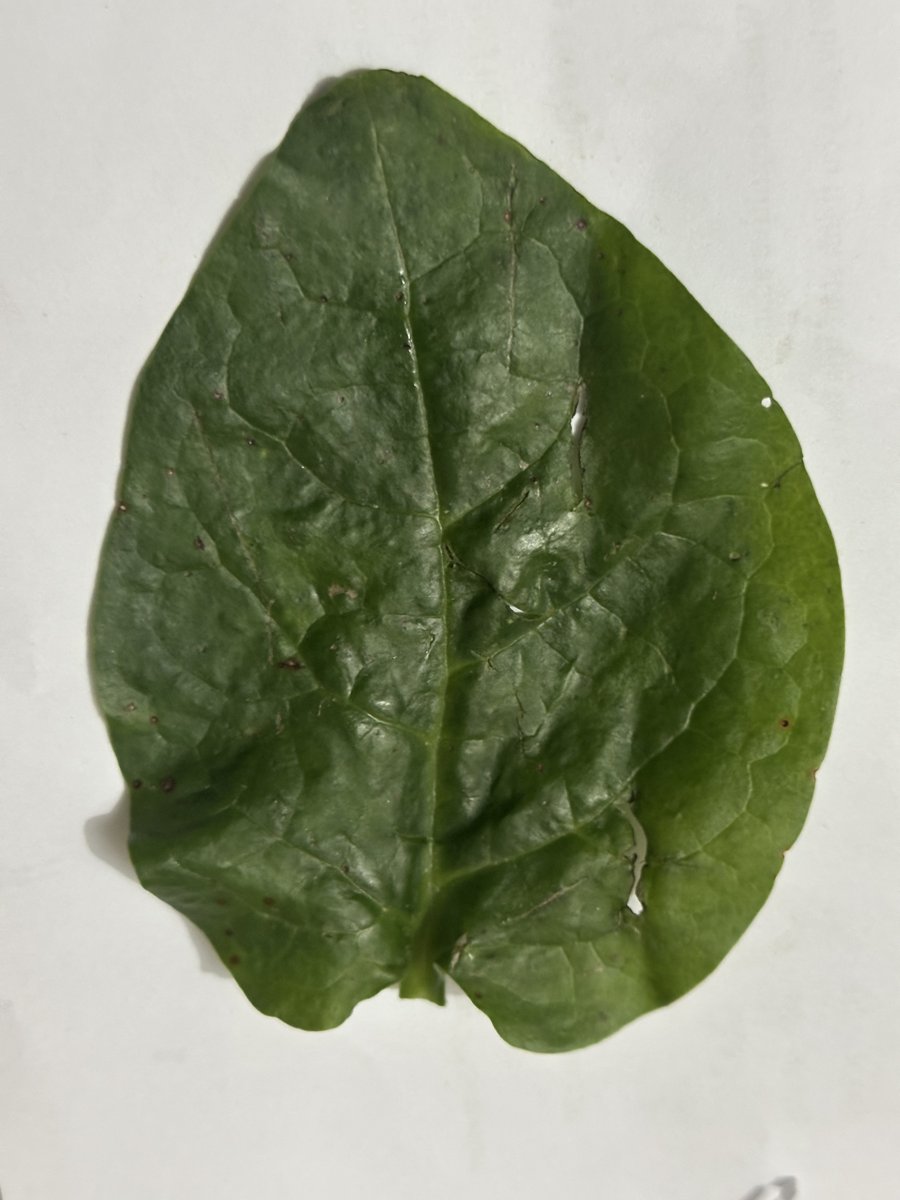
Label: Bacterial-Spot